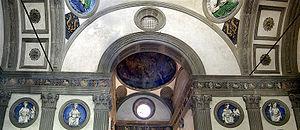
Chronologie des arts plastiques